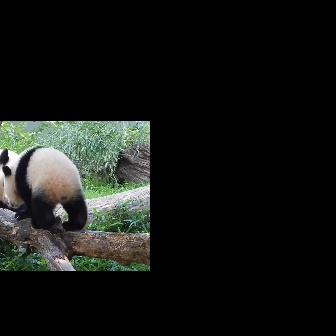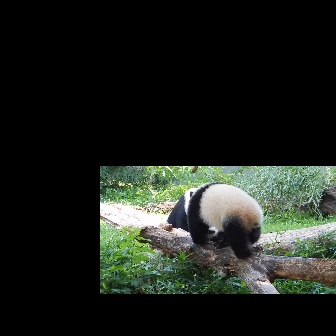
  Please identify the target specified by the bounding box [1,145,87,231] in the first image and locate it in the second image. Return the coordinates in [x_min,y_min,x_max,y_max] format.
Answer: [186,181,265,259]